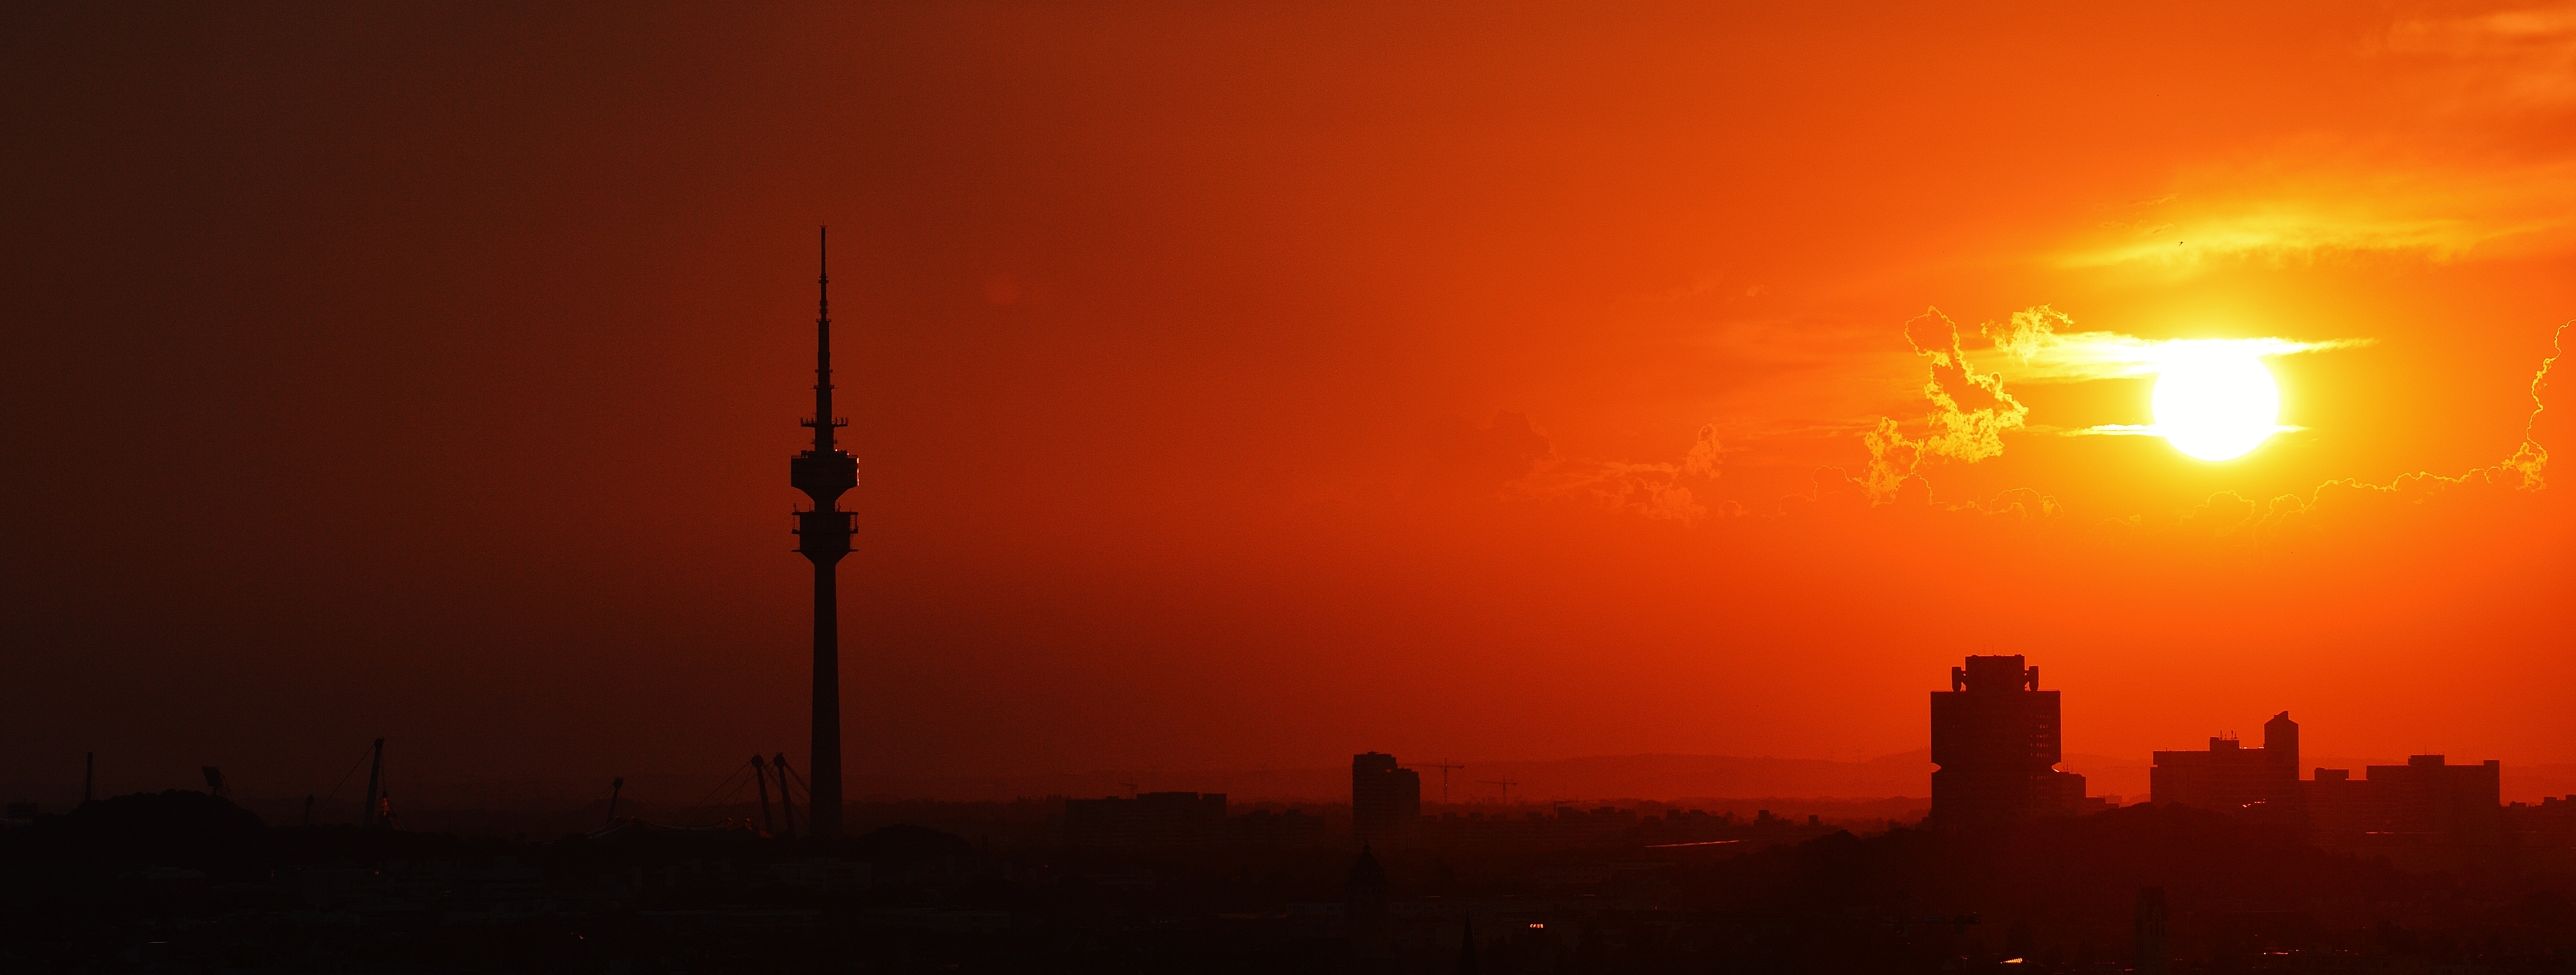
horizon, sky, sun, sunrise, sunset, skyline, sunlight, morning, dawn, atmosphere, dusk, evening, haze, clouds, mood, munich, abendstimmung, atmospheric, afterglow, evening sky, tv tower, atmospheric phenomenon